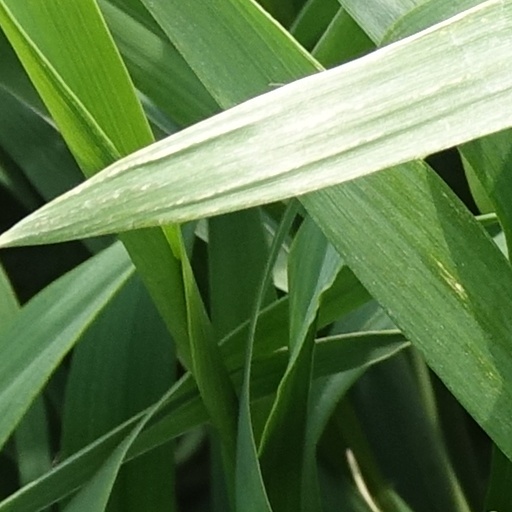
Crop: wheat